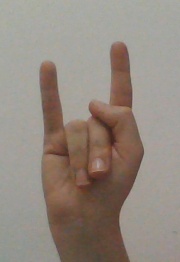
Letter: la